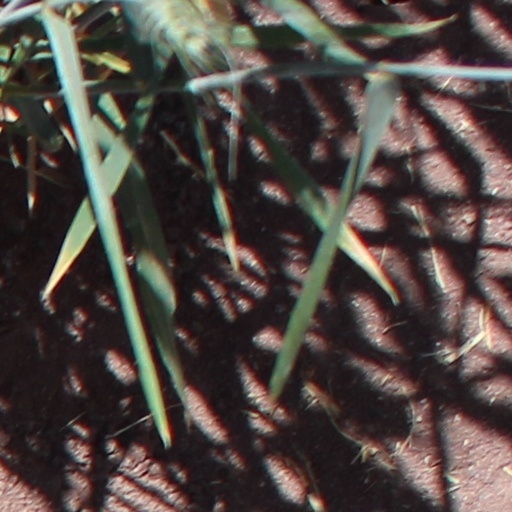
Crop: wheat